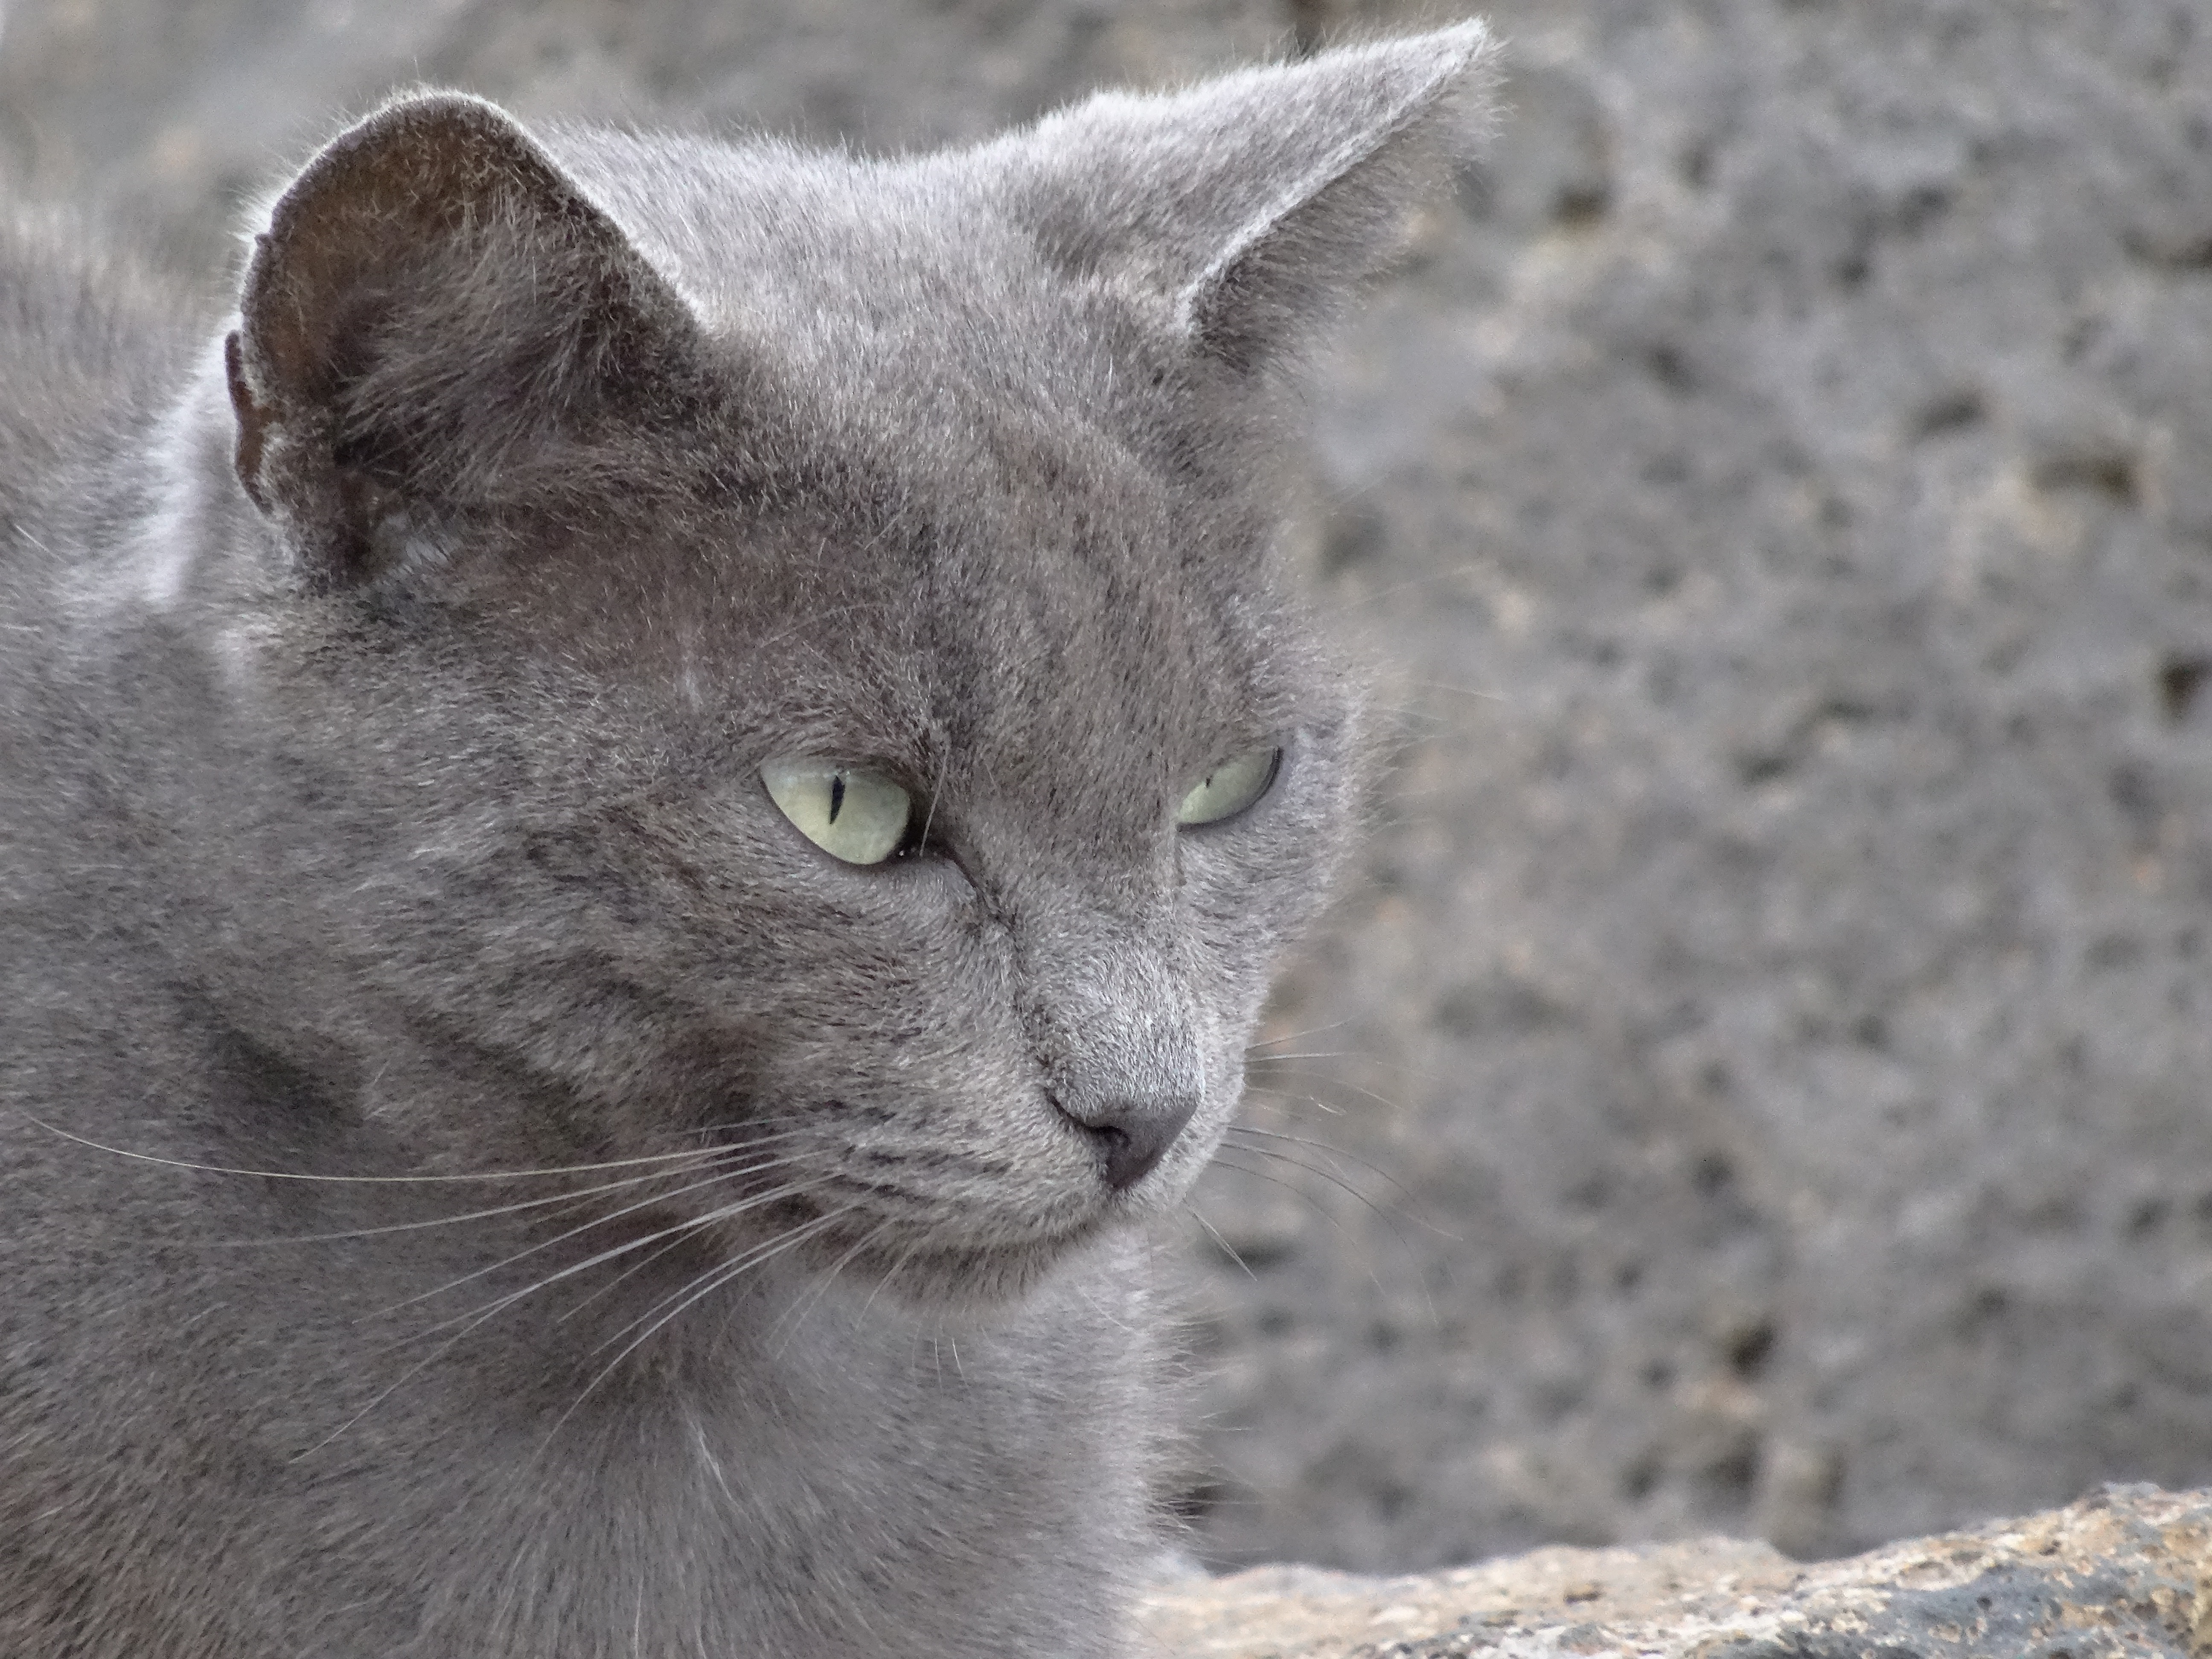
cat, mammal, fauna, whiskers, look, vertebrate, persian, puma, chartreux, russian blue, wild cat, korat, small to medium sized cats, cat like mammal, carnivoran, nebelung, domestic short haired cat